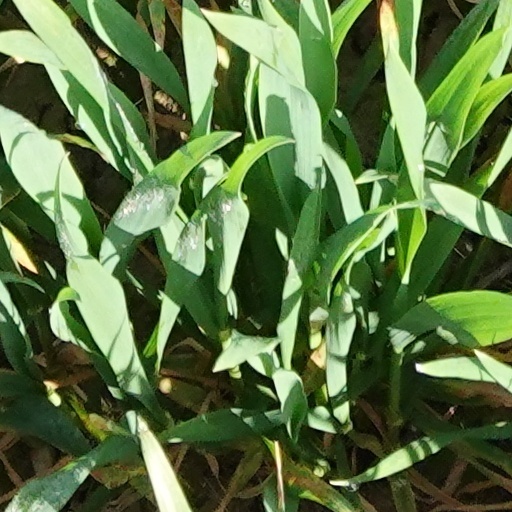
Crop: wheat